European Union Referendum Act 2015

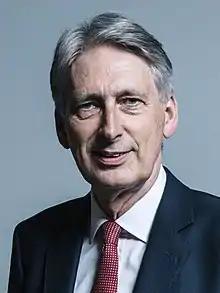
Then Foreign Secretary Philip Hammond was responsible for drafting the legislation for the referendum.

The European Union Referendum Act 2015 (c. 36) was an act of the Parliament of the United Kingdom that made legal provision for a consultative referendum to be held in the United Kingdom and Gibraltar, on whether it should remain a member state of the European Union or leave the bloc altogether. The bill was introduced to the House of Commons by Philip Hammond, Foreign Secretary on 28 May 2015. Two weeks later, the second reading of the Bill was supported by MPs from all parties except the SNP; the bill subsequently passed on its third reading in the Commons on 7 September 2015. It was approved by the House of Lords on 14 December 2015, and given Royal Assent on 17 December 2015. The Act came partly into force on the same day and came into full legal force on 1 February 2016.